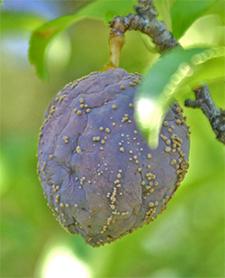
Plant: Plum
Disease: plum brown rot